Rey de Reyes (2018)

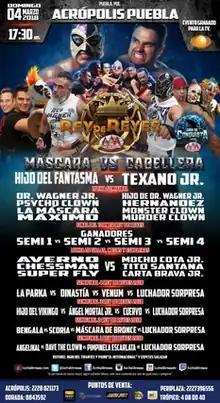
Official poser for the 2018 "Rey de Reyes" show

The 2018 Rey de Reyes (Spanish for "King of Kings") was a professional wrestling event produced by the Lucha Libre AAA World Wide, or simply AAA, promotion. The 2018 version was the 22nd year in a row that AAA has held a Rey de Reyes show and tournament. Previous Rey de Reyes tournaments consisted of several rounds, but for 2018, which was won by Rey Escorpión.